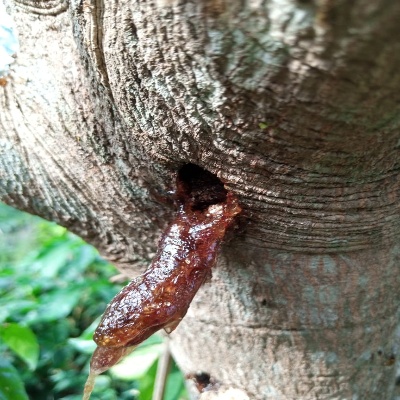
Crop: Cashew
Condition: gumosis